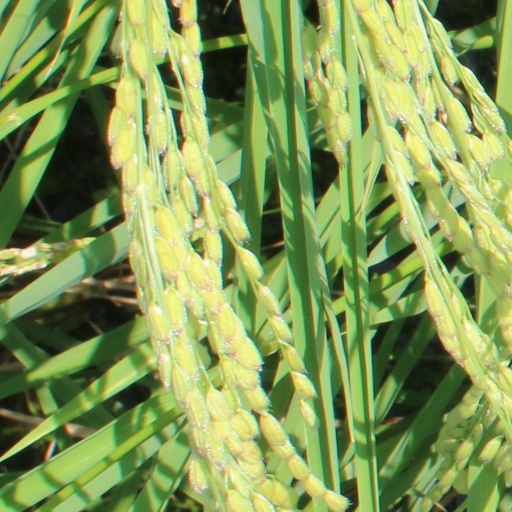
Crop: rice